Health in Belarus

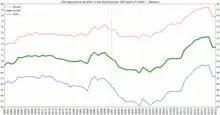
Life expectancy at birth in Belarus

A new measure of expected human capital calculated for 195 countries from 1990 to 2016 and defined for each birth cohort as the expected years lived from age 20 to 64 years and adjusted for educational attainment, learning or education quality, and functional health status was published by The Lancet in September 2018. Belarus had the twenty-second highest level of expected human capital with 23 health, education, and learning-adjusted expected years lived between age 20 and 64 years.